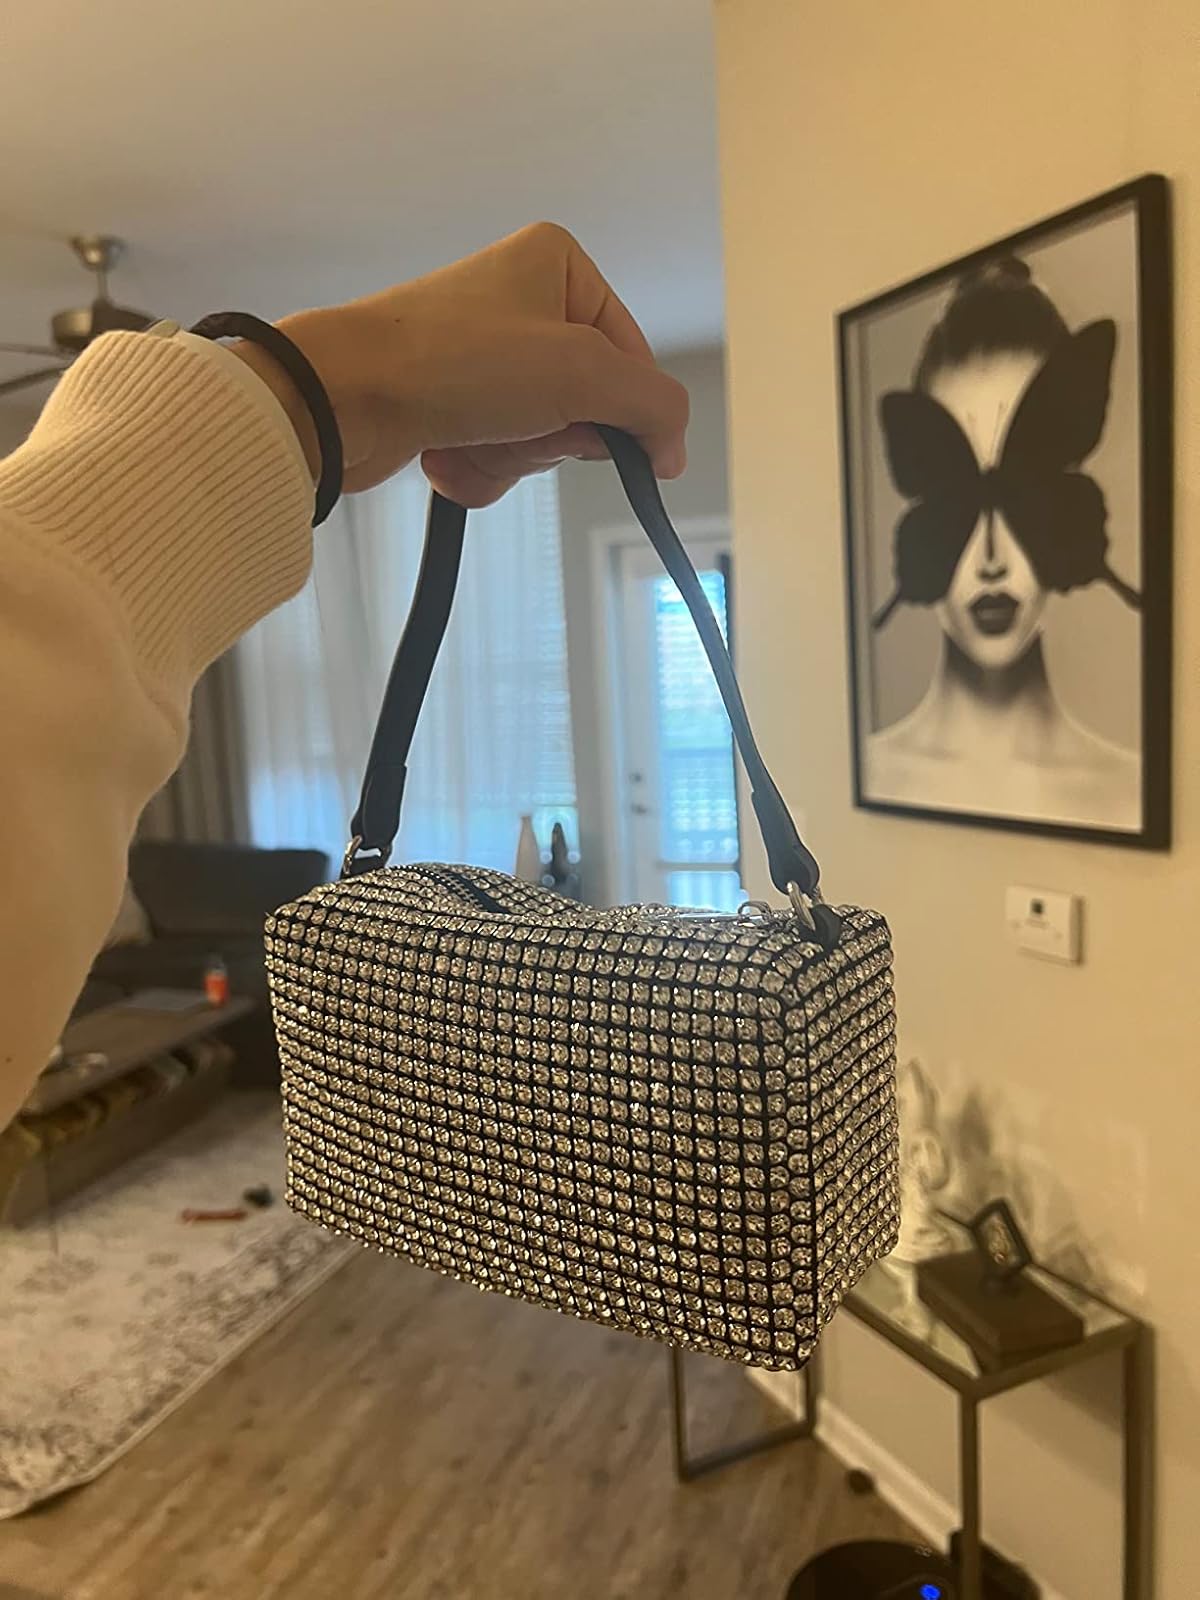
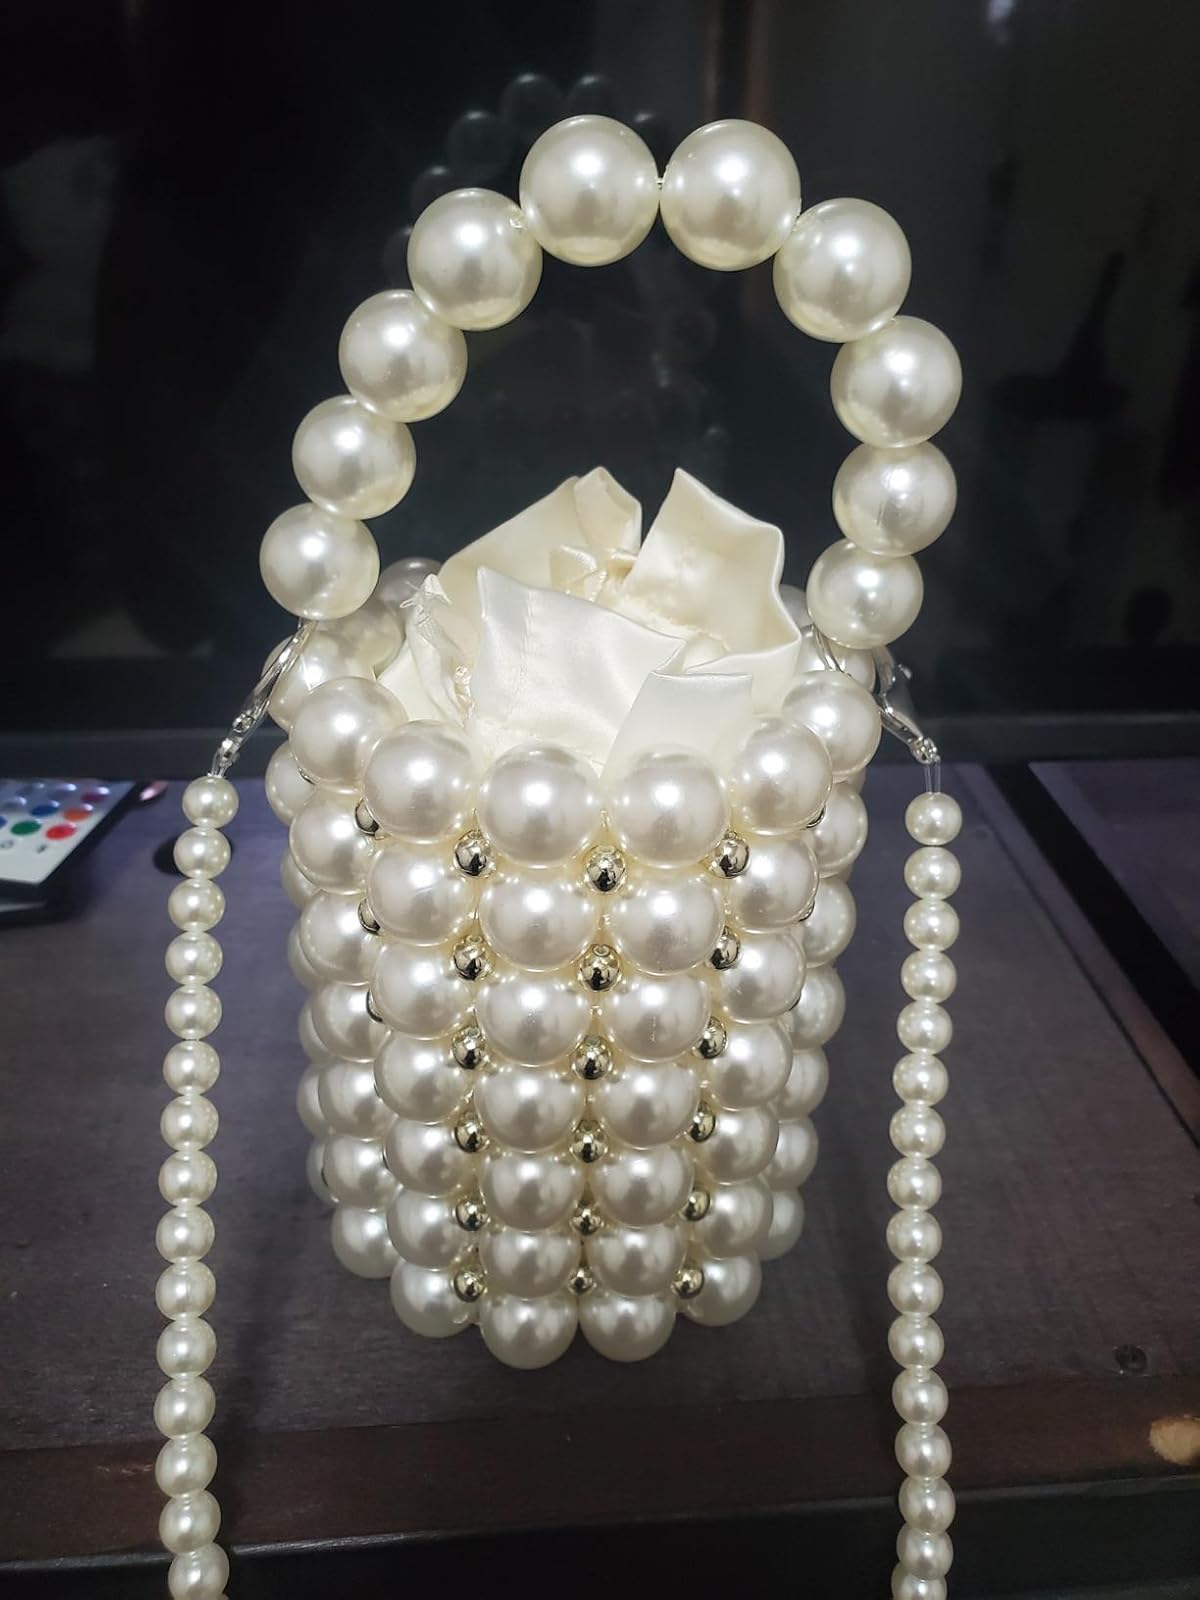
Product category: accessories_handbag
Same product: no